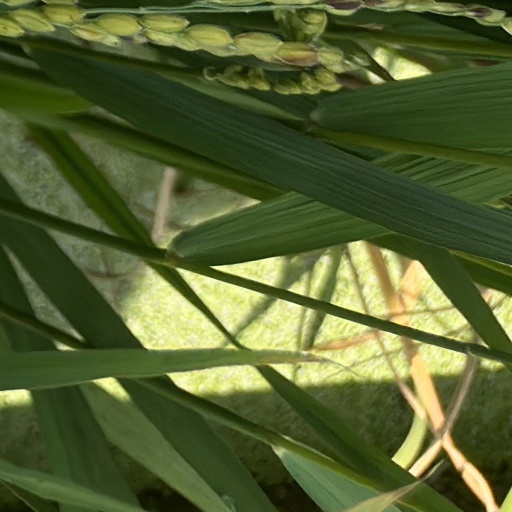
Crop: rice